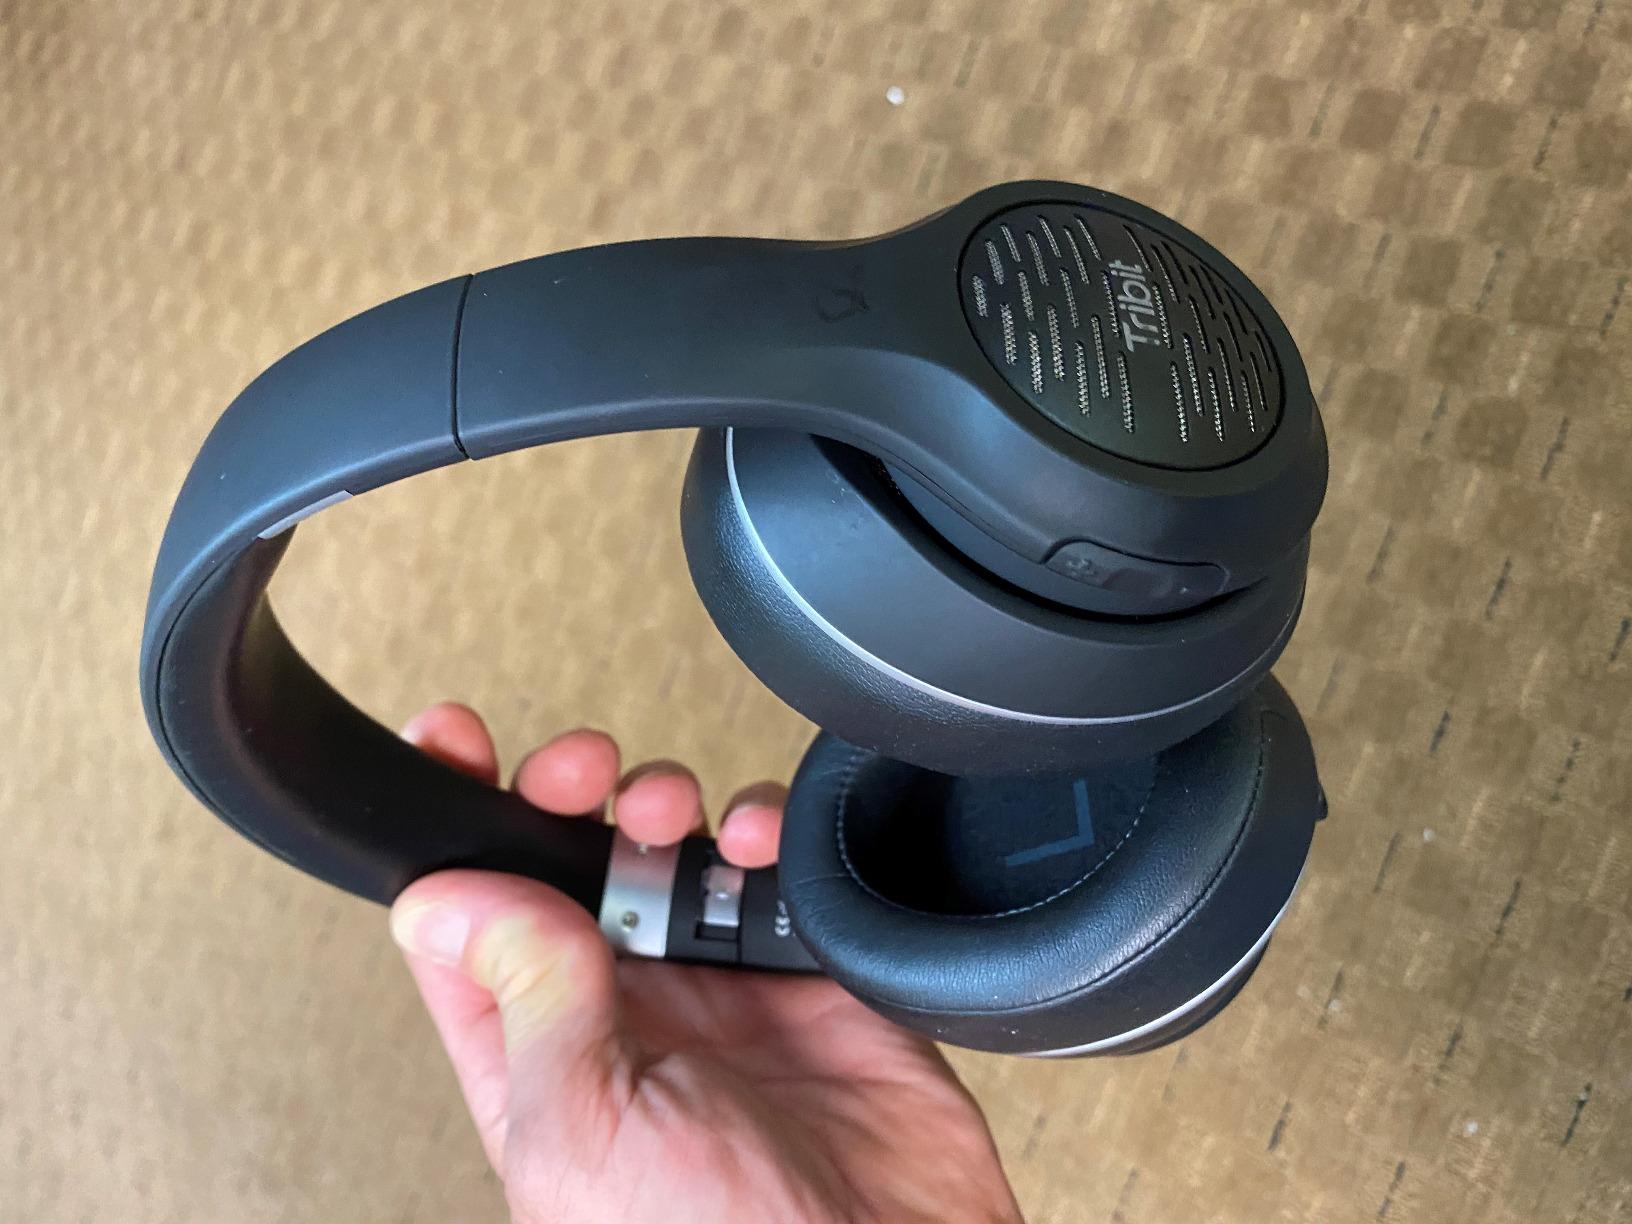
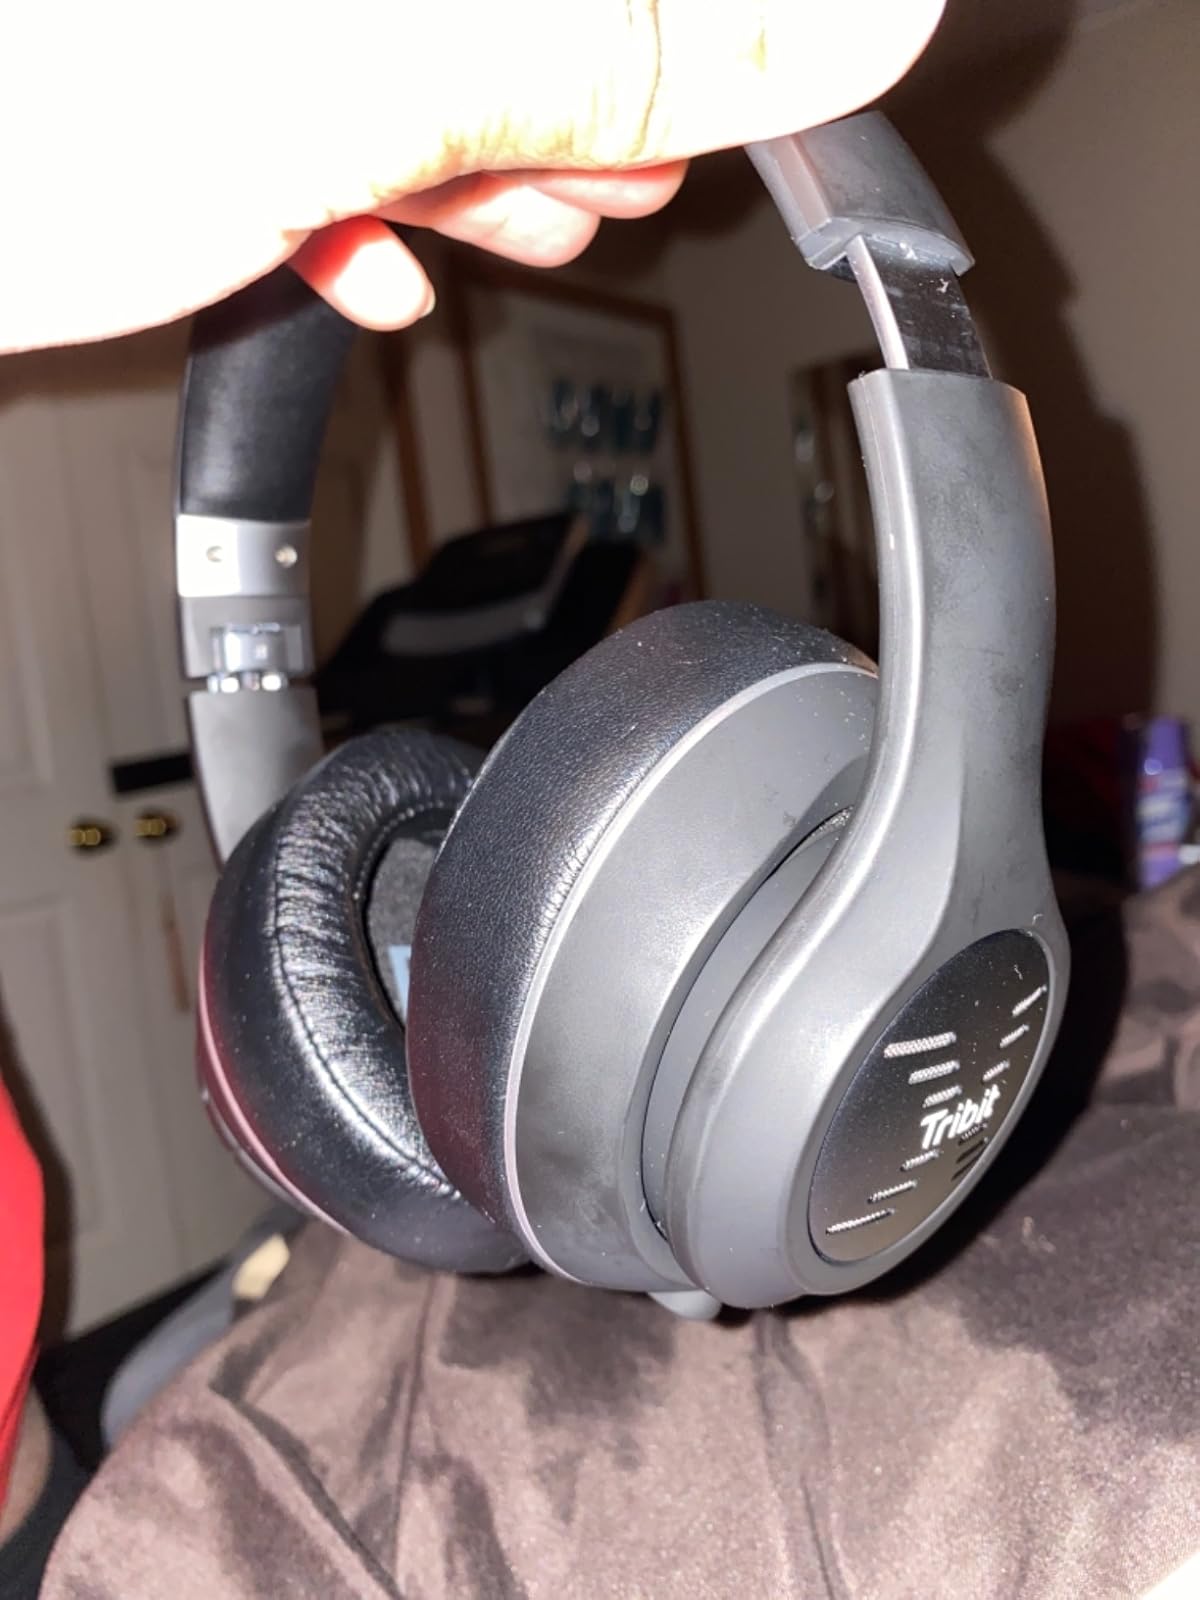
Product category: headphones
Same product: yes